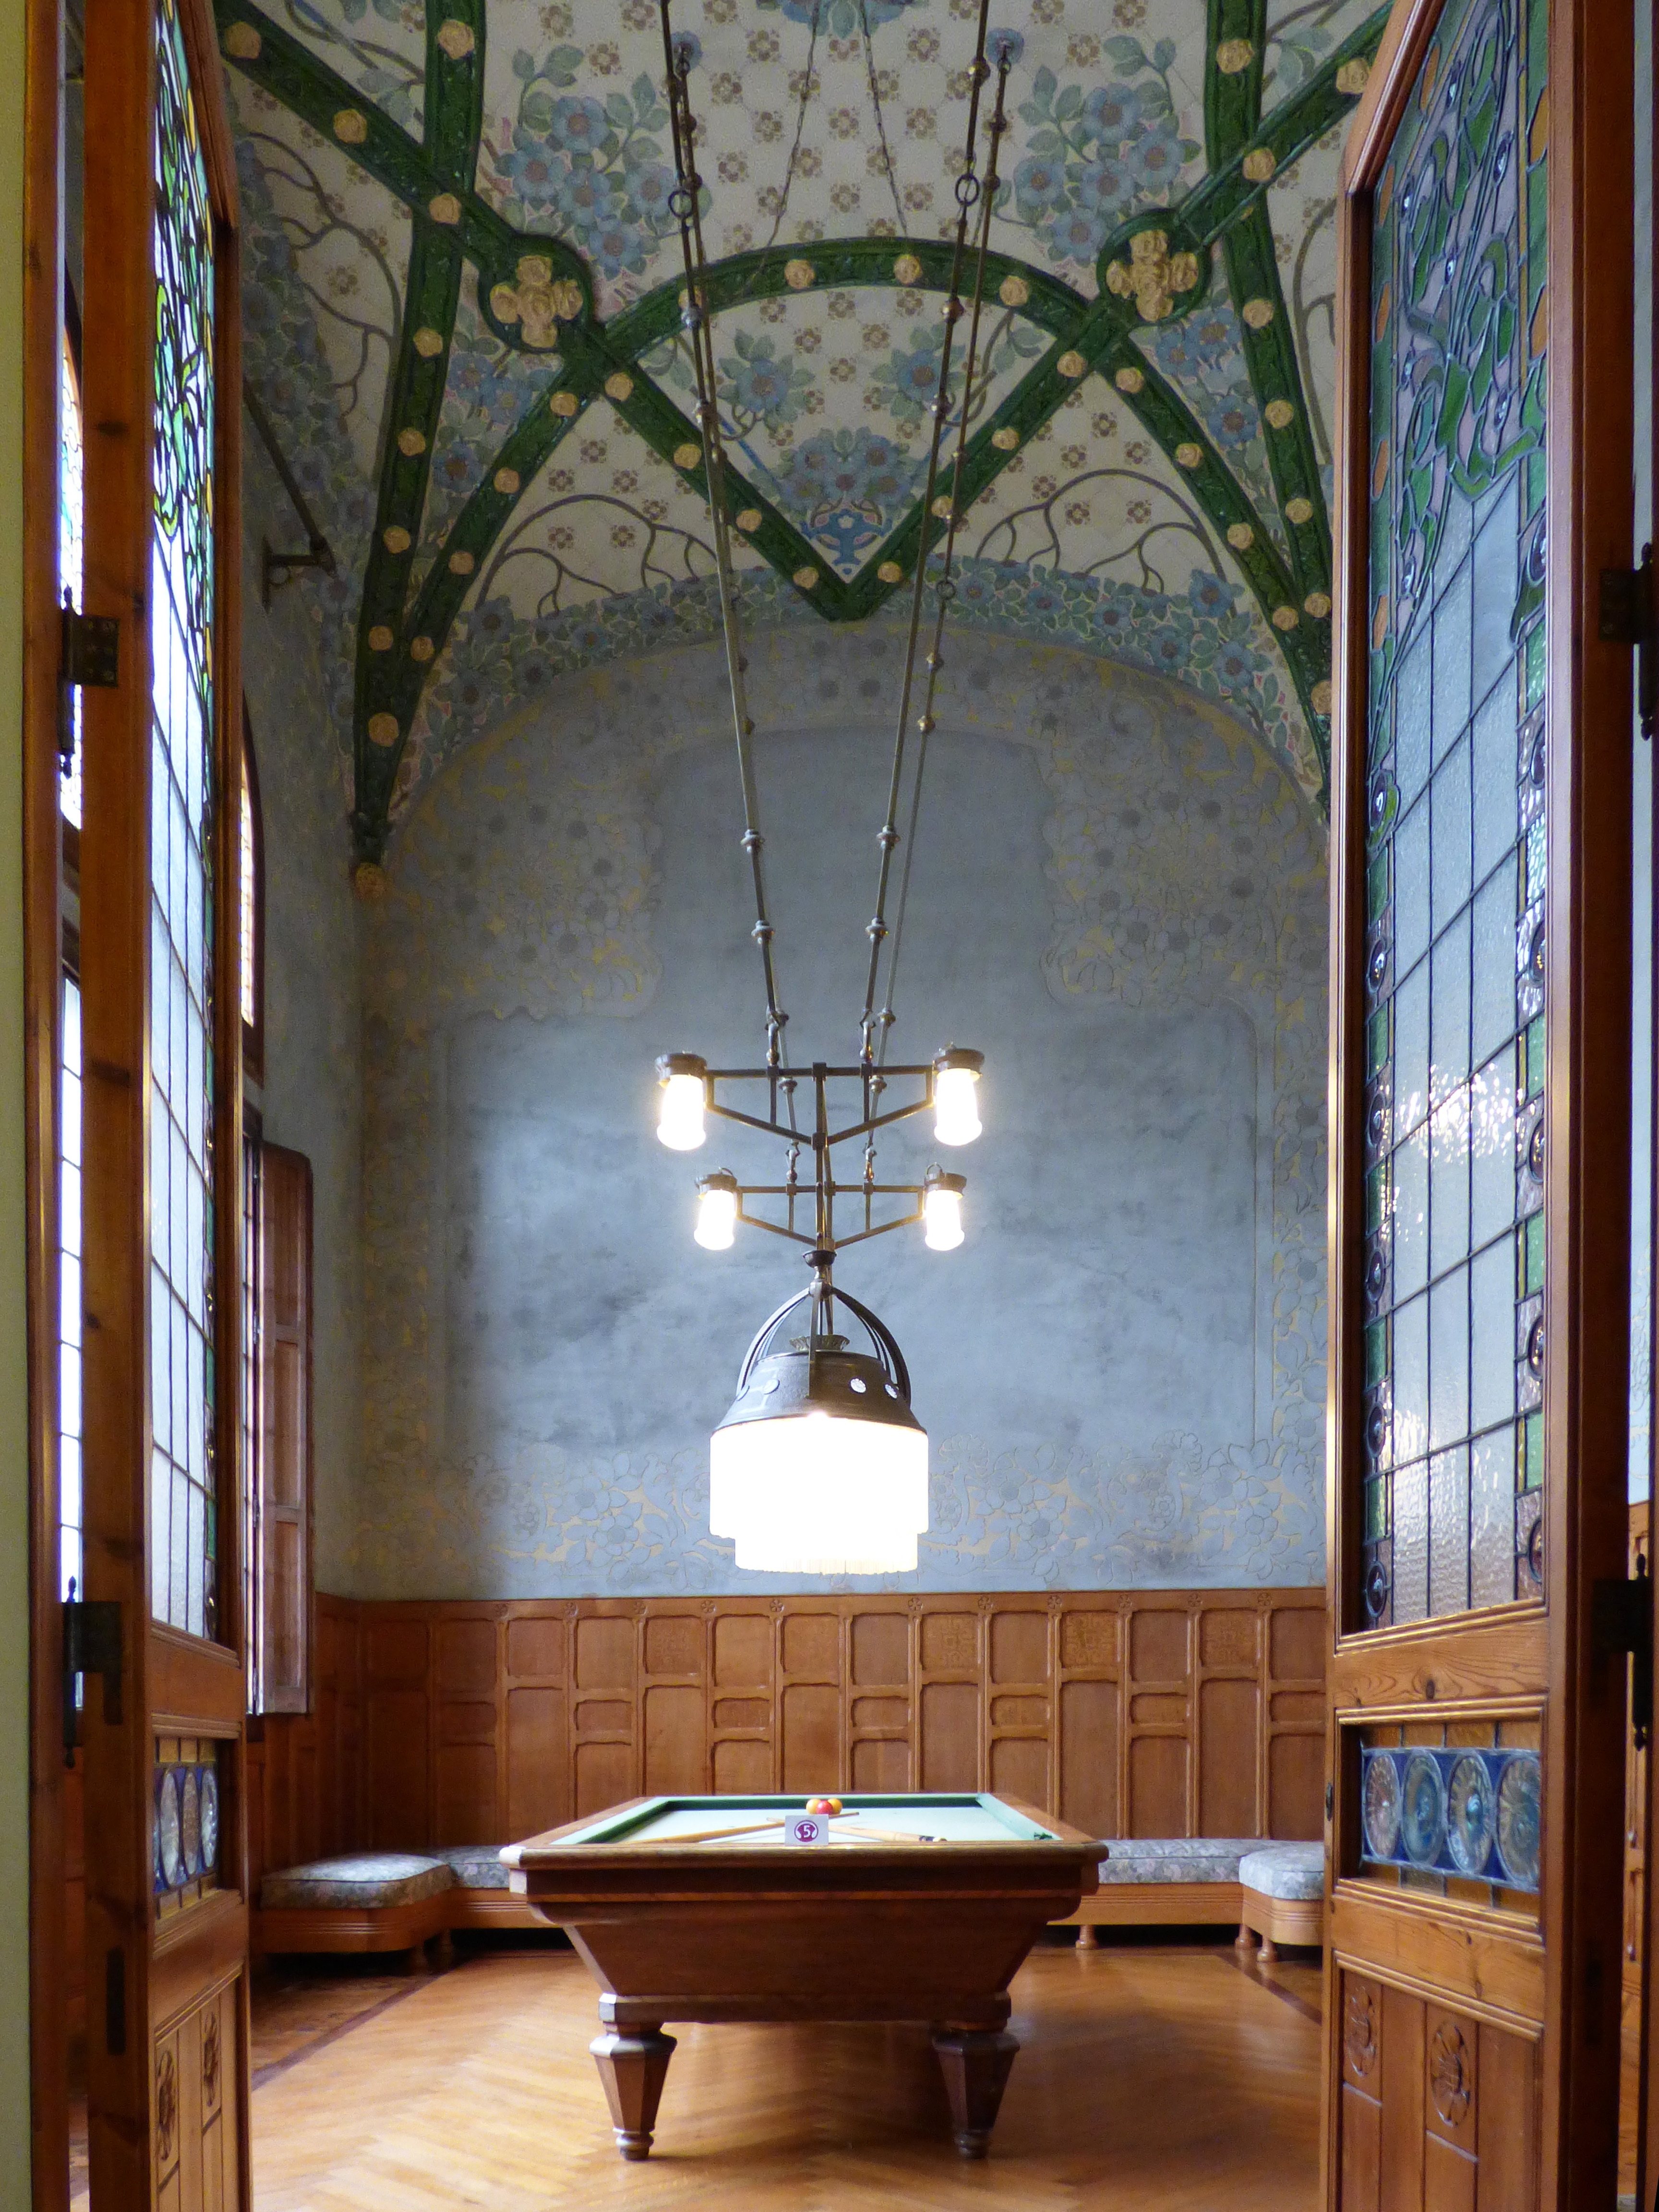
architecture, window, glass, ceiling, chapel, lamp, room, lighting, interior design, crafts, tiles, estate, reus, dining room, billiards, art noveau, pere mata, dom nech i montaner, catalan modernism, poolroom